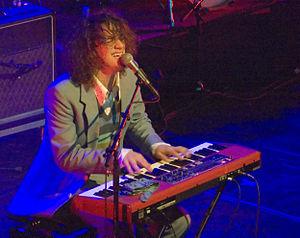
Salem Al Fakir en concert au Rival (Stockholm, Suède).
Lars Salem al Fakir est un chanteur suédois de musique pop et soul. Il est né le 27 octobre 1981 à Huddinge au sud de Stockholm.